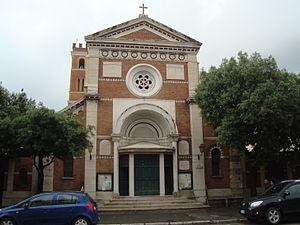
L'église San Sinforosa de Tivoli Terme sur la via Tiburtina, Tivoli, Italie
Tivoli Terme, parfois appelé Bagni di Tivoli, est une frazione de la commune de Tivoli dans la province de Rome de la région du Latium en Italie. Cette ville est connue depuis l'Antiquité romaine pour son activité de thermalisme des Acque Albule.